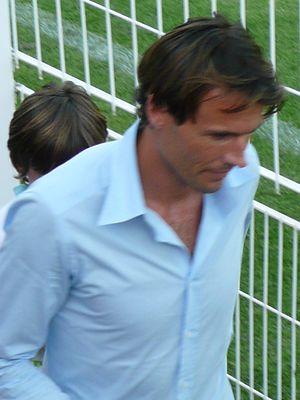
Dominique Arribagé, ancien défenseur central du Toulouse Football Club et du Stade rennais
Dominique Arribagé, né le 11 mai 1971 à Suresnes, est un footballeur puis entraîneur français. Il joue au poste de défenseur du début des années 1990 à la fin des années 2000.